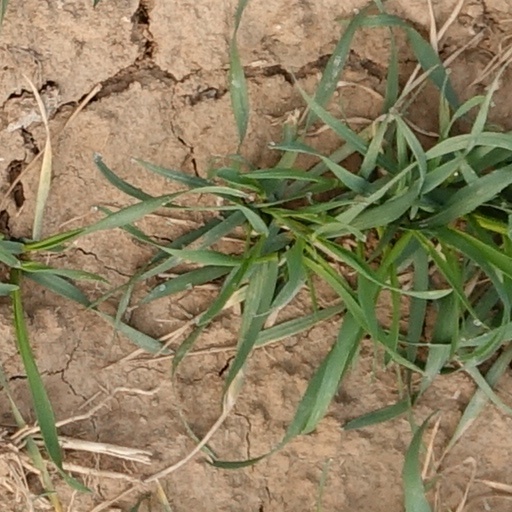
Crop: wheat